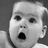
Emotion: surprise